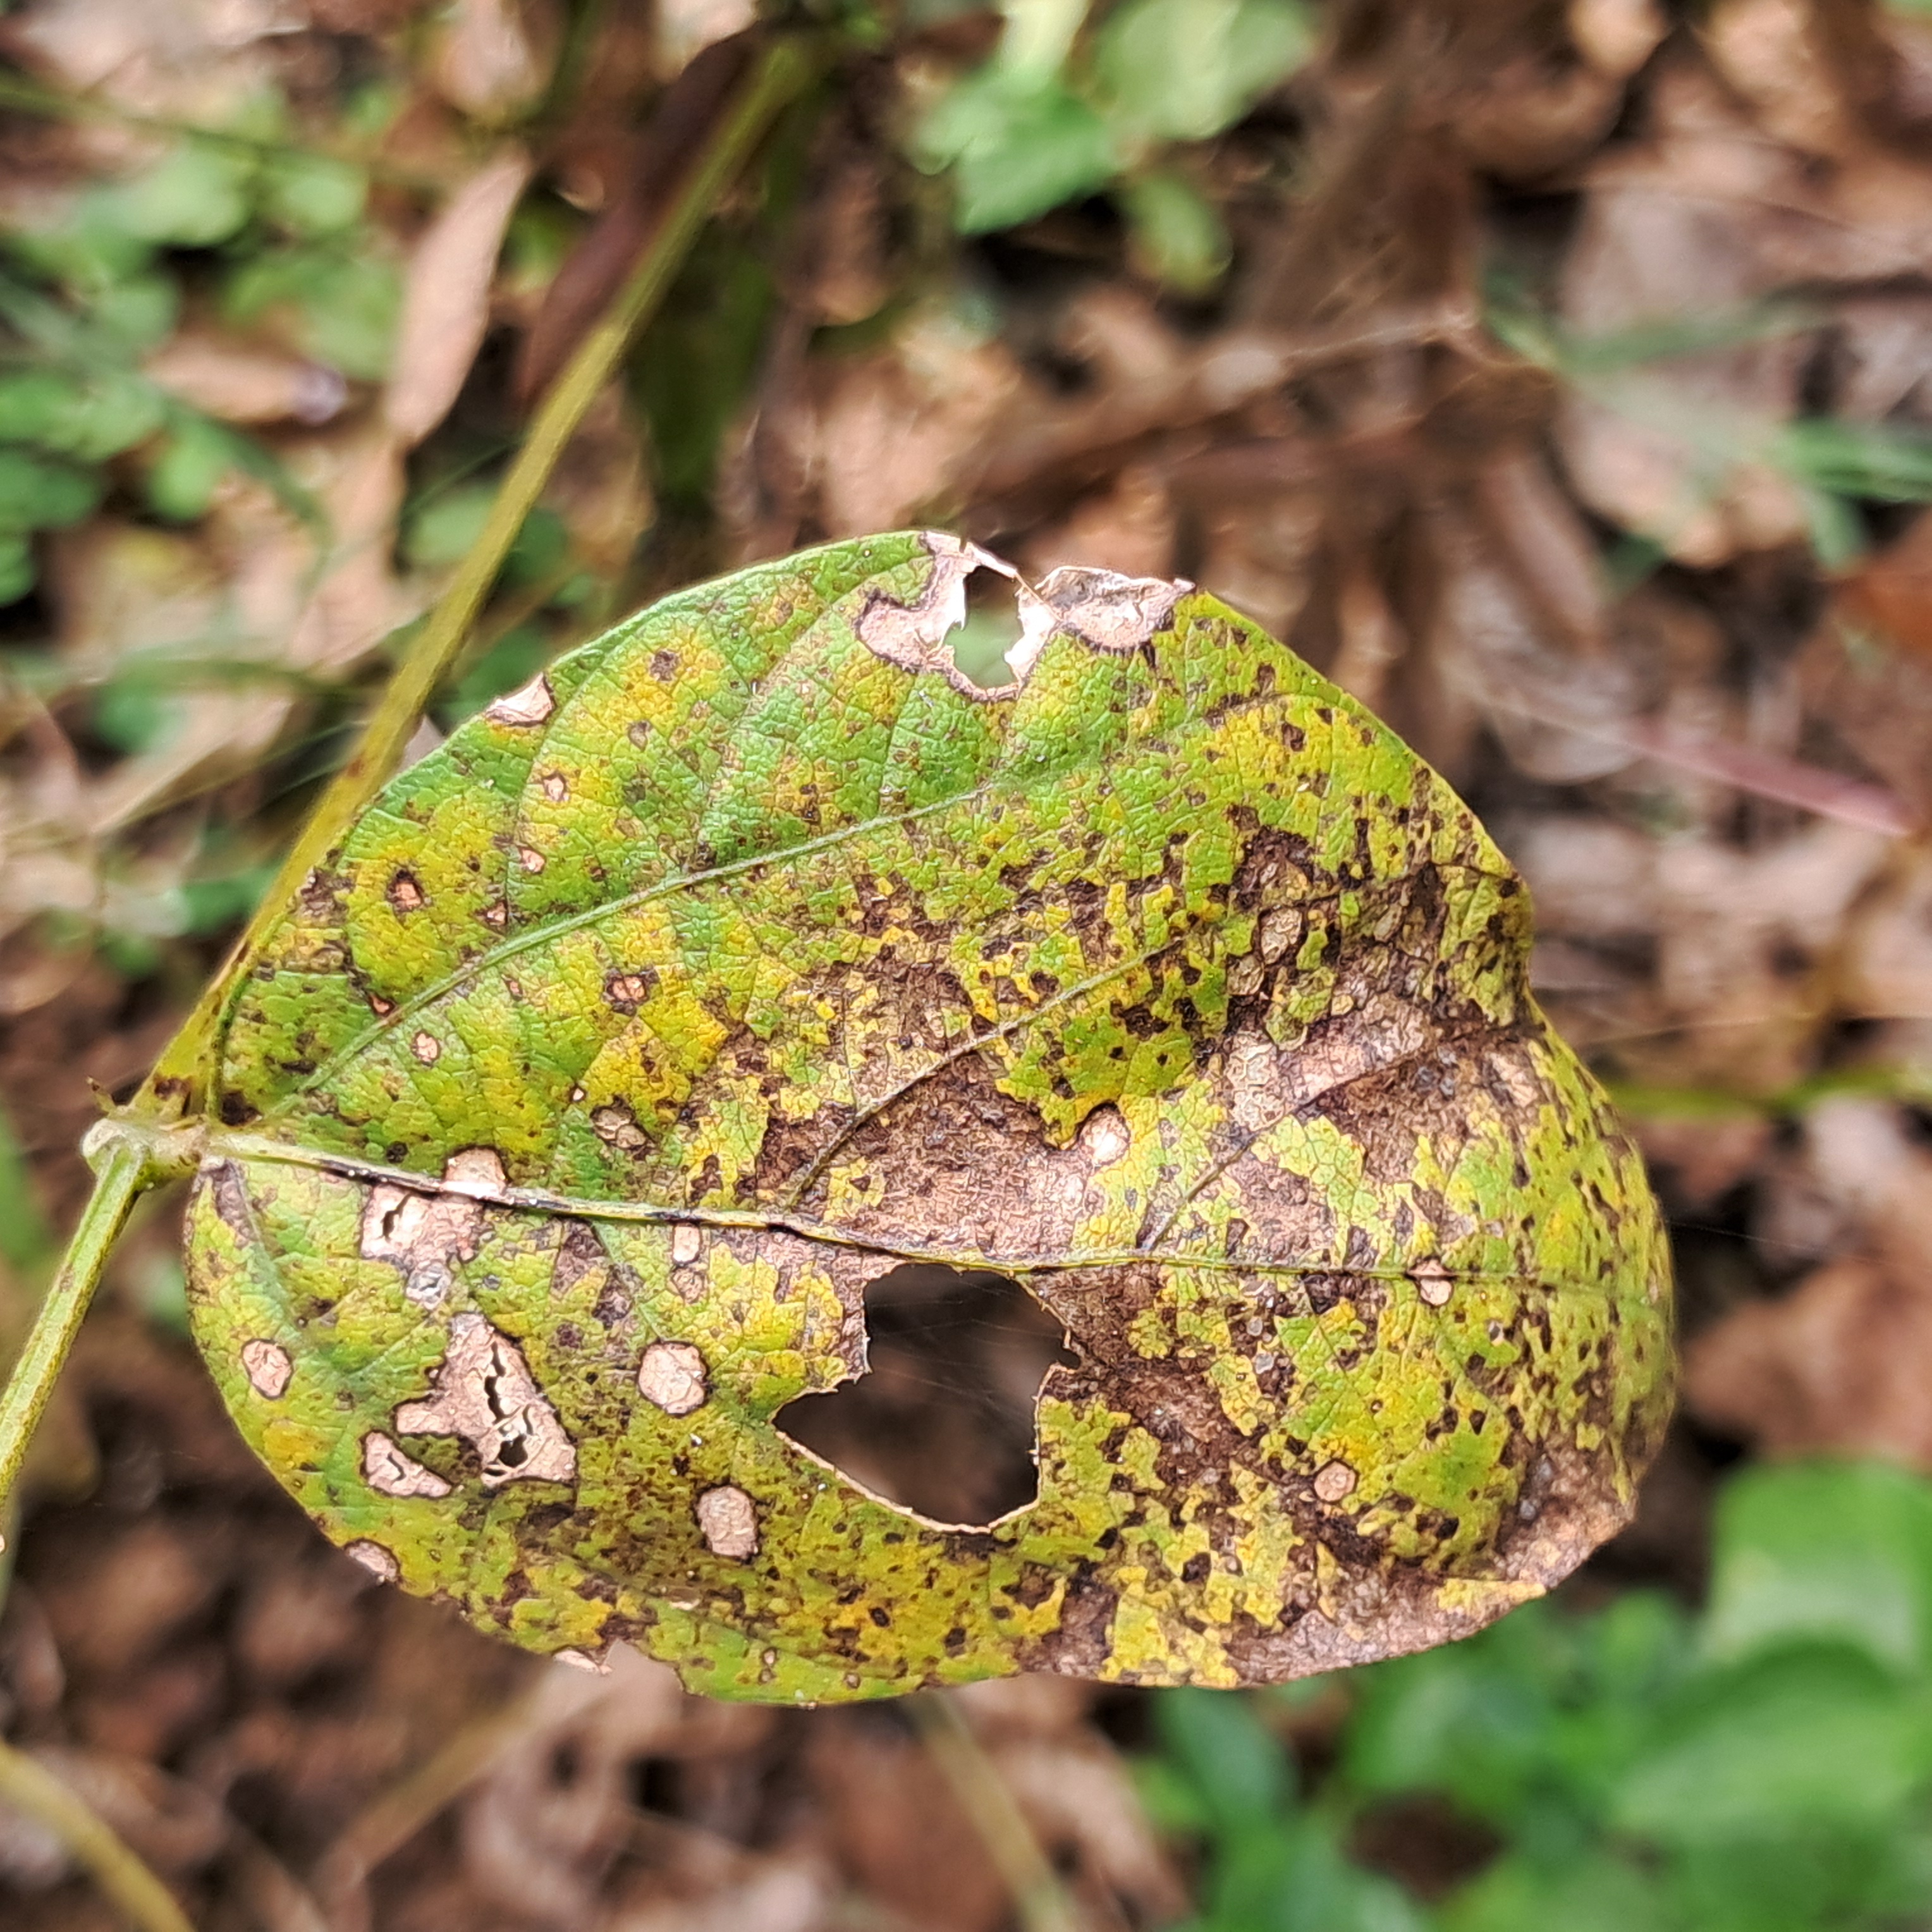
Label: Rust